Indigenous peoples of Arizona

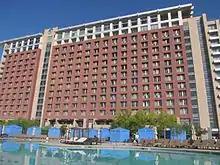
The Talking Stick Resort, a casino run by the Salt River Pima–Maricopa Indian Community

In addition to direct conflicts, other aspects of the United States' policy toward Native peoples profoundly affected Arizona Natives' way of life. The establishment of reservations, beginning with the Gila River Indian Community in 1859, sometimes involved the resettlement of indigenous groups away from their traditional land. The second half of the 19th century also saw the establishment of the American Indian boarding school system, including the Phoenix Indian School, founded in 1891. Intended to forcibly assimilate Arizona Native children into American culture, school policies prohibited the use of native languages and clothing and separated children from the same tribe. Although the curriculum underwent heavy reform during the 1930s at the behest of reformist Bureau of Indian Affairs chief John Collier, the school remained open until 1990.